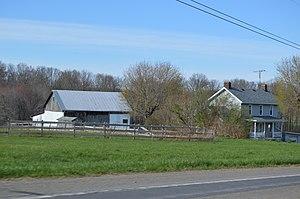
Slippery Rock Township est un township, situé dans le comté de Butler, aux États-Unis. En 2010, il comptait une population de 5 614 habitants.